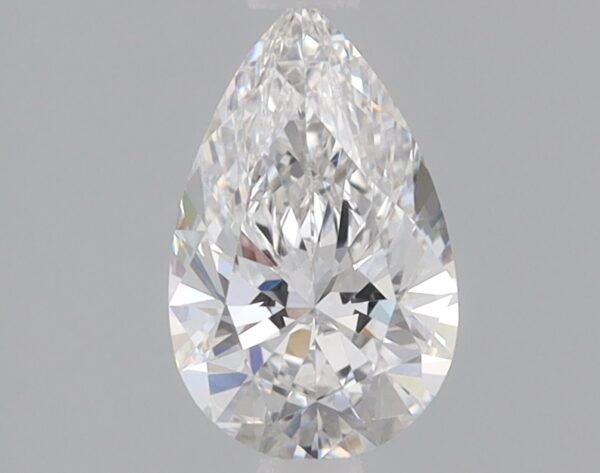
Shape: pear
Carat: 0.82
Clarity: VS1
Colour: F
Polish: EX
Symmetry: EX
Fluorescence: NONE
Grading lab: IGI
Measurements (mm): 8.51 x 5.29 x 3.25